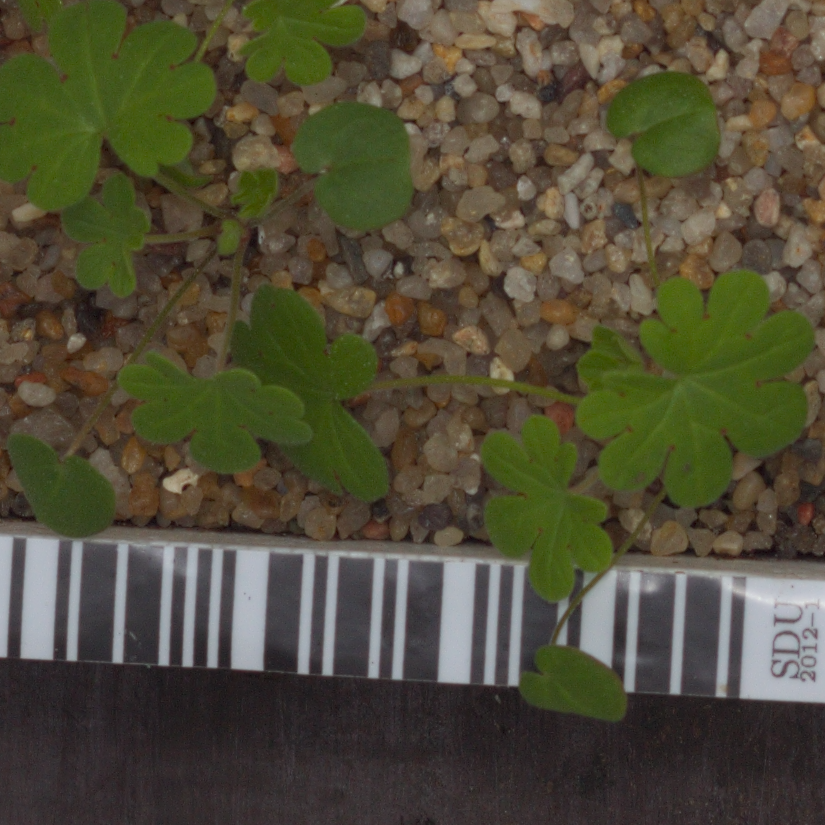
Label: smallflowered_cranesbill